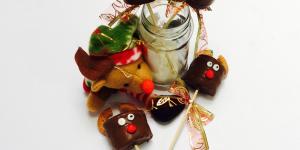
cake pops para navidad reno